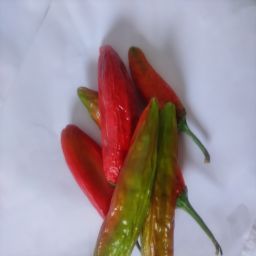
Crop: New Mexico Green Chile
Quality: Old